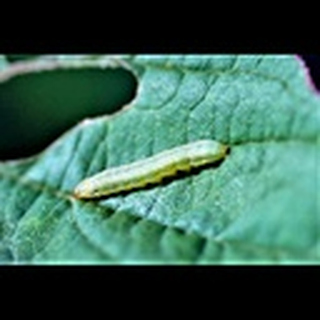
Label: cotton_army_worm